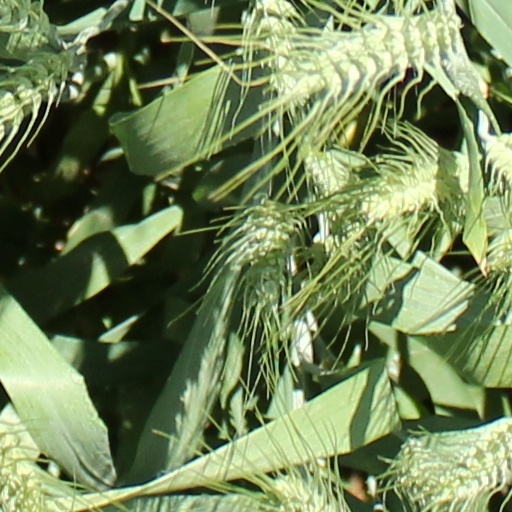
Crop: wheat